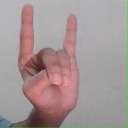
अक्षर: श